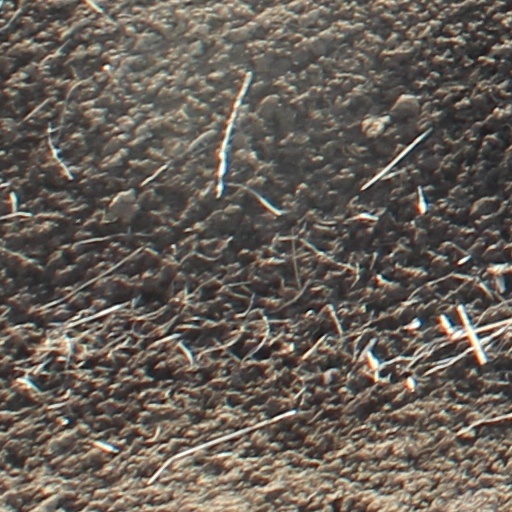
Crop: wheat